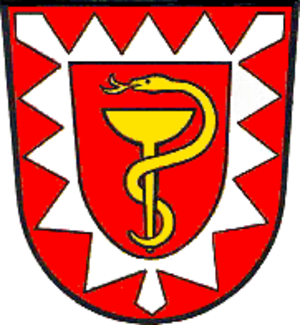
Bad Nenndorf
Coat of arms of Bad Nenndorf
Bad Nenndorf er en by og kommune i det nordvestlige Tyskland med godt 10.400 indbyggere, beliggende som administrationsby i Samtgemeinde Nenndorf i den nordøstlige del af Landkreis Schaumburg. Denne landkreis ligger i delstaten Niedersachsen. Byen har siden 1500-tallet haft ry som kurby, baseret på dens svovlholdige kilder.